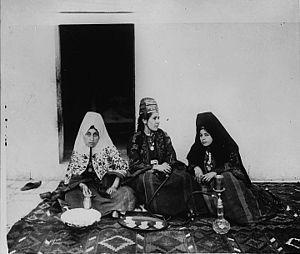
Cet article recense les pratiques inscrites au patrimoine culturel immatériel en Palestine.